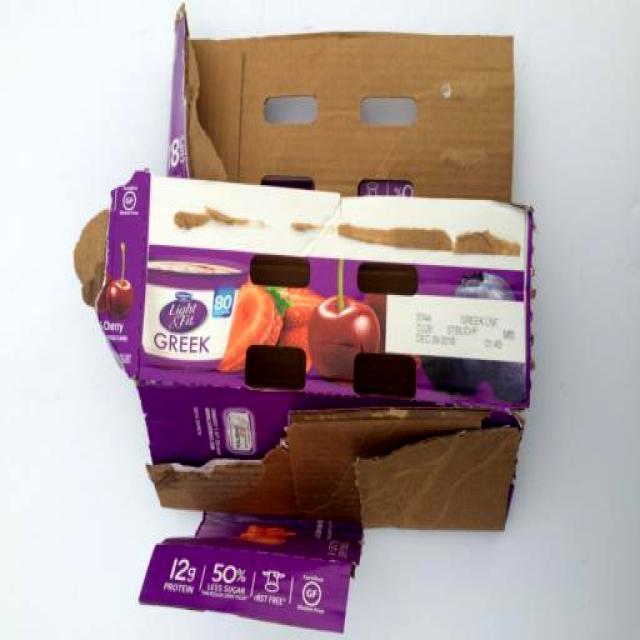
Label: Cardboard